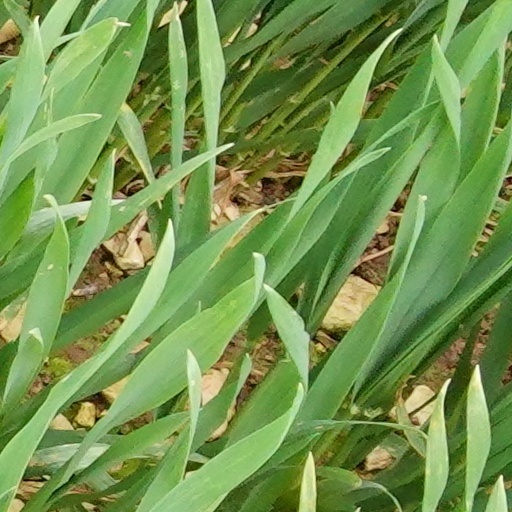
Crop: wheat